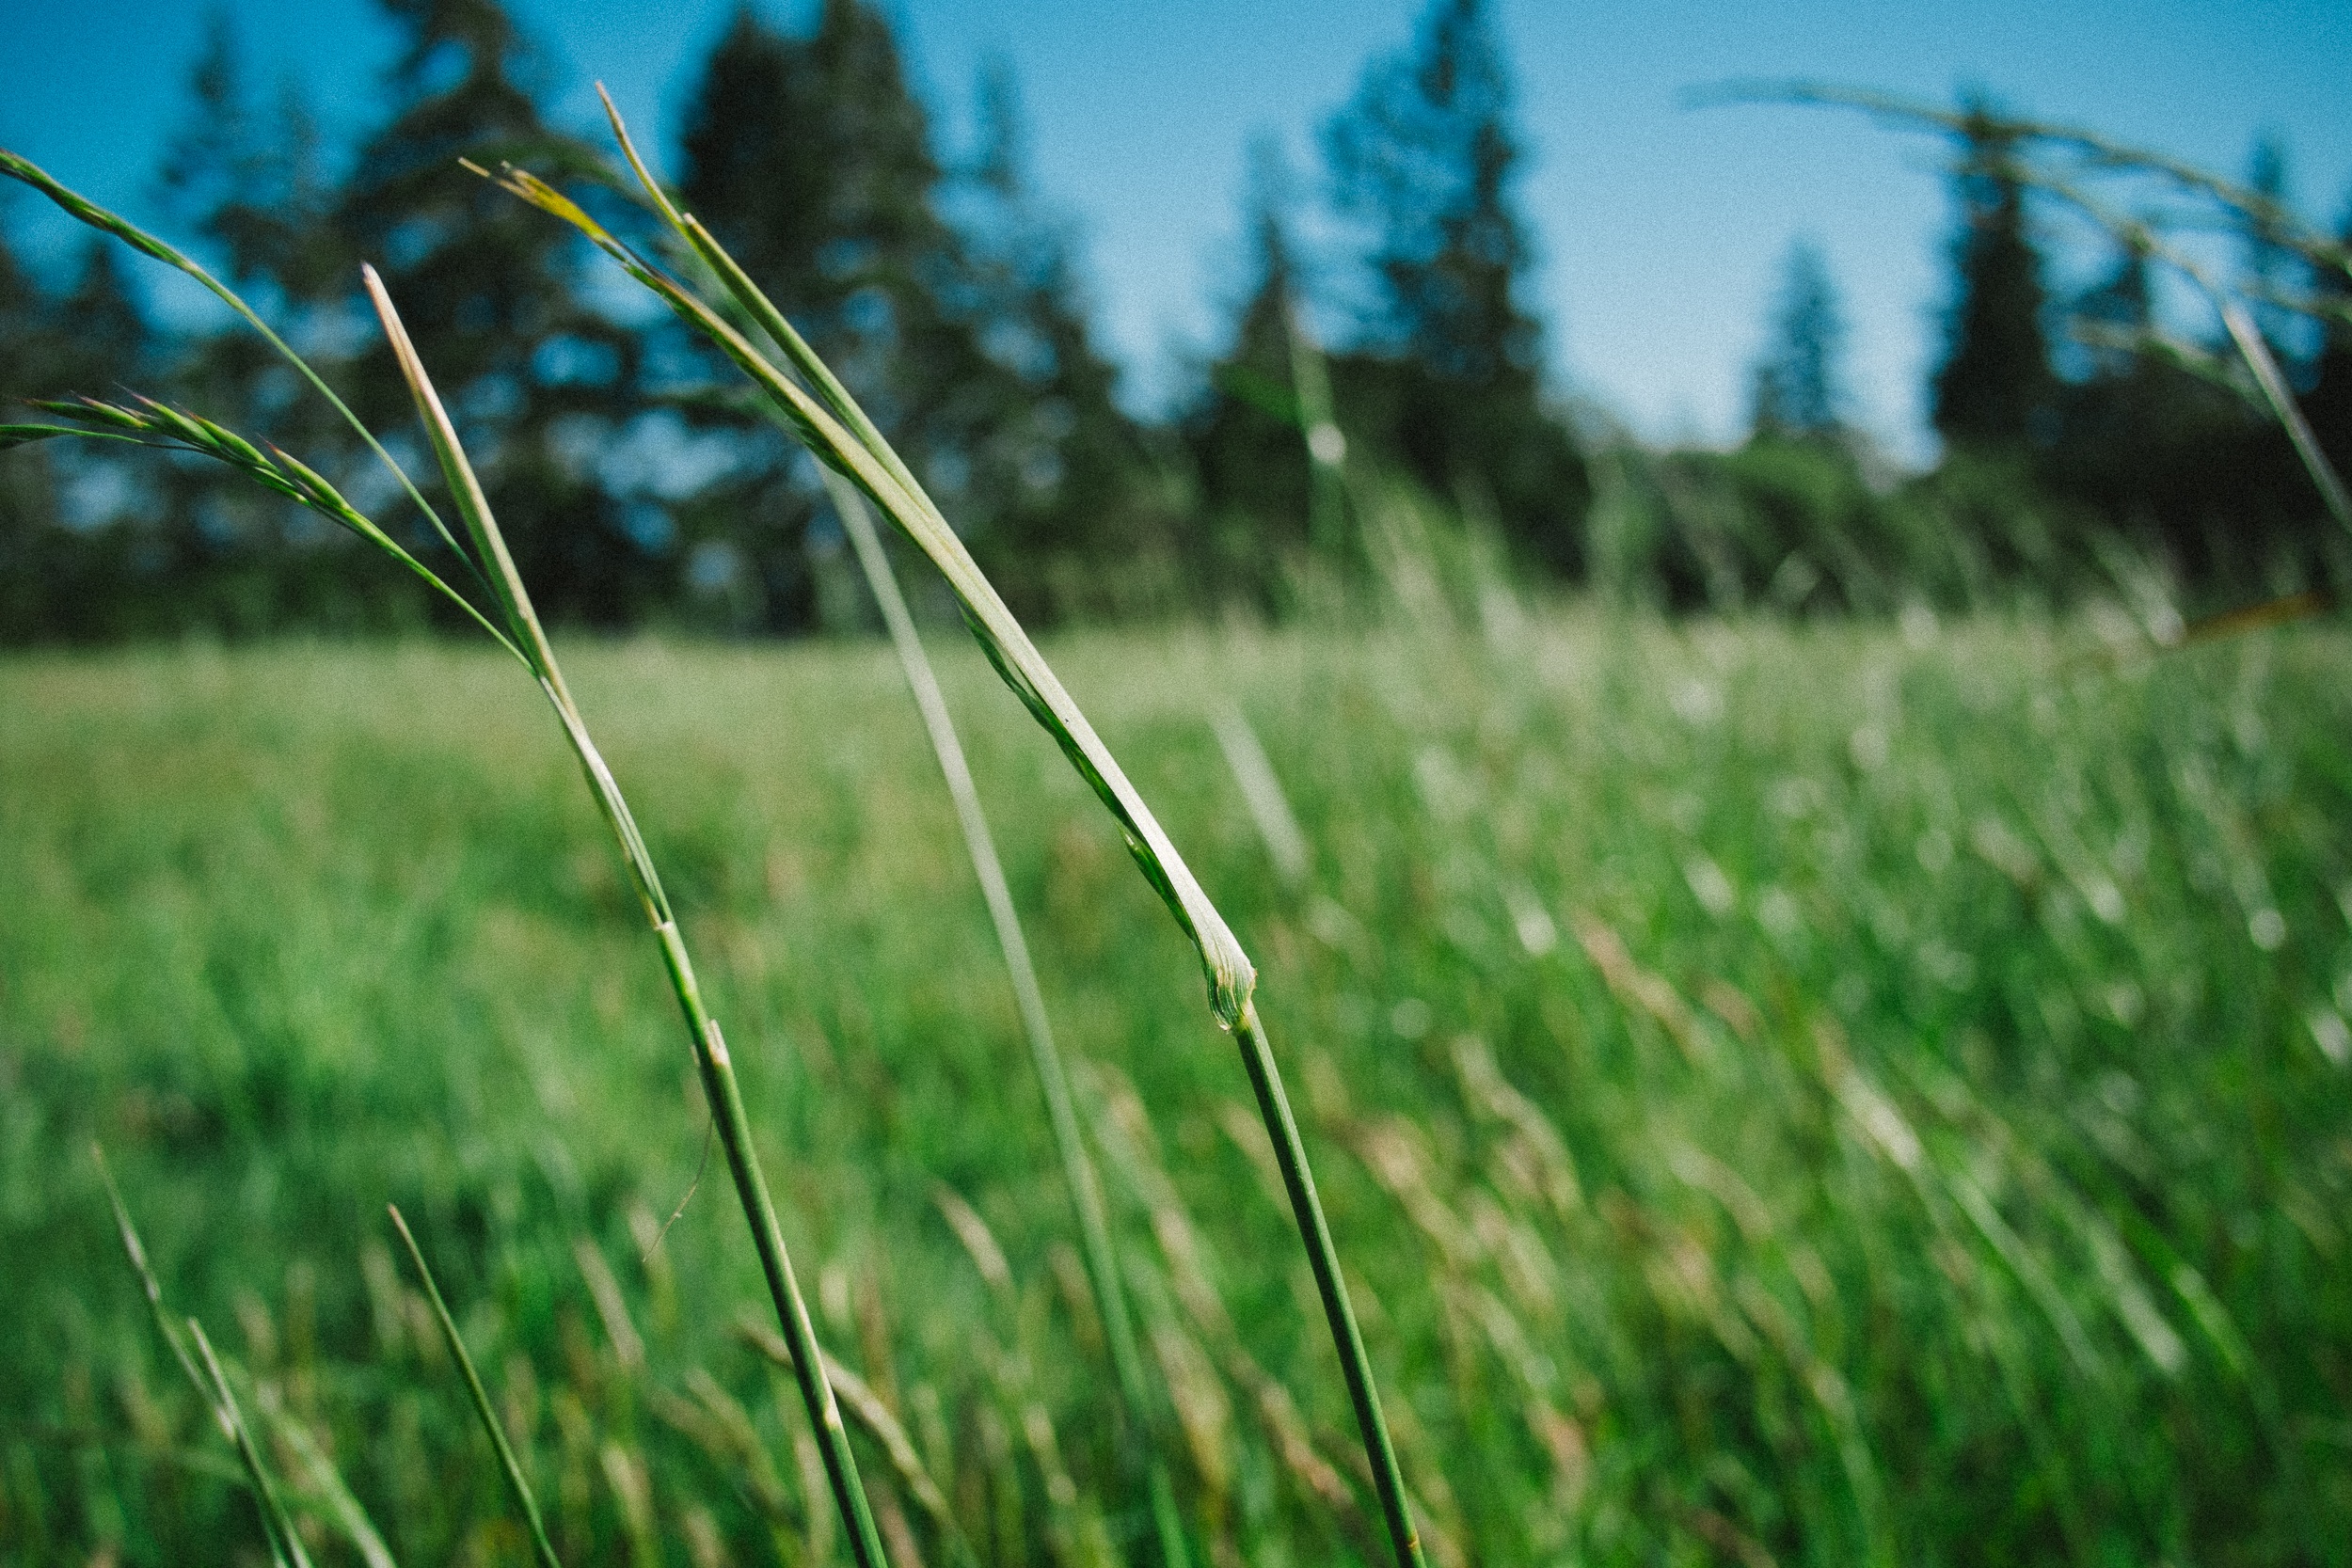
nature, grass, plant, field, lawn, meadow, prairie, sunlight, leaf, flower, green, pasture, agriculture, flora, wildflower, grassland, wetland, woodland, habitat, macro photography, rural area, flowering plant, natural environment, grass family, plant stem, land plant